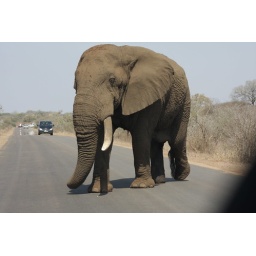
being chased down the road by a massive bull elephant